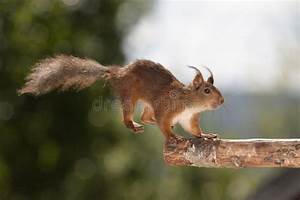
Label: squirrel